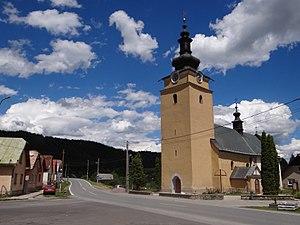
Nižné Ružbachy est un village de Slovaquie situé dans la région de Prešov.